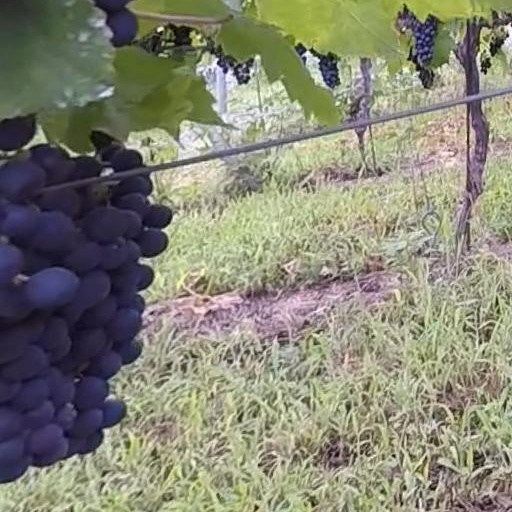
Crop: grape